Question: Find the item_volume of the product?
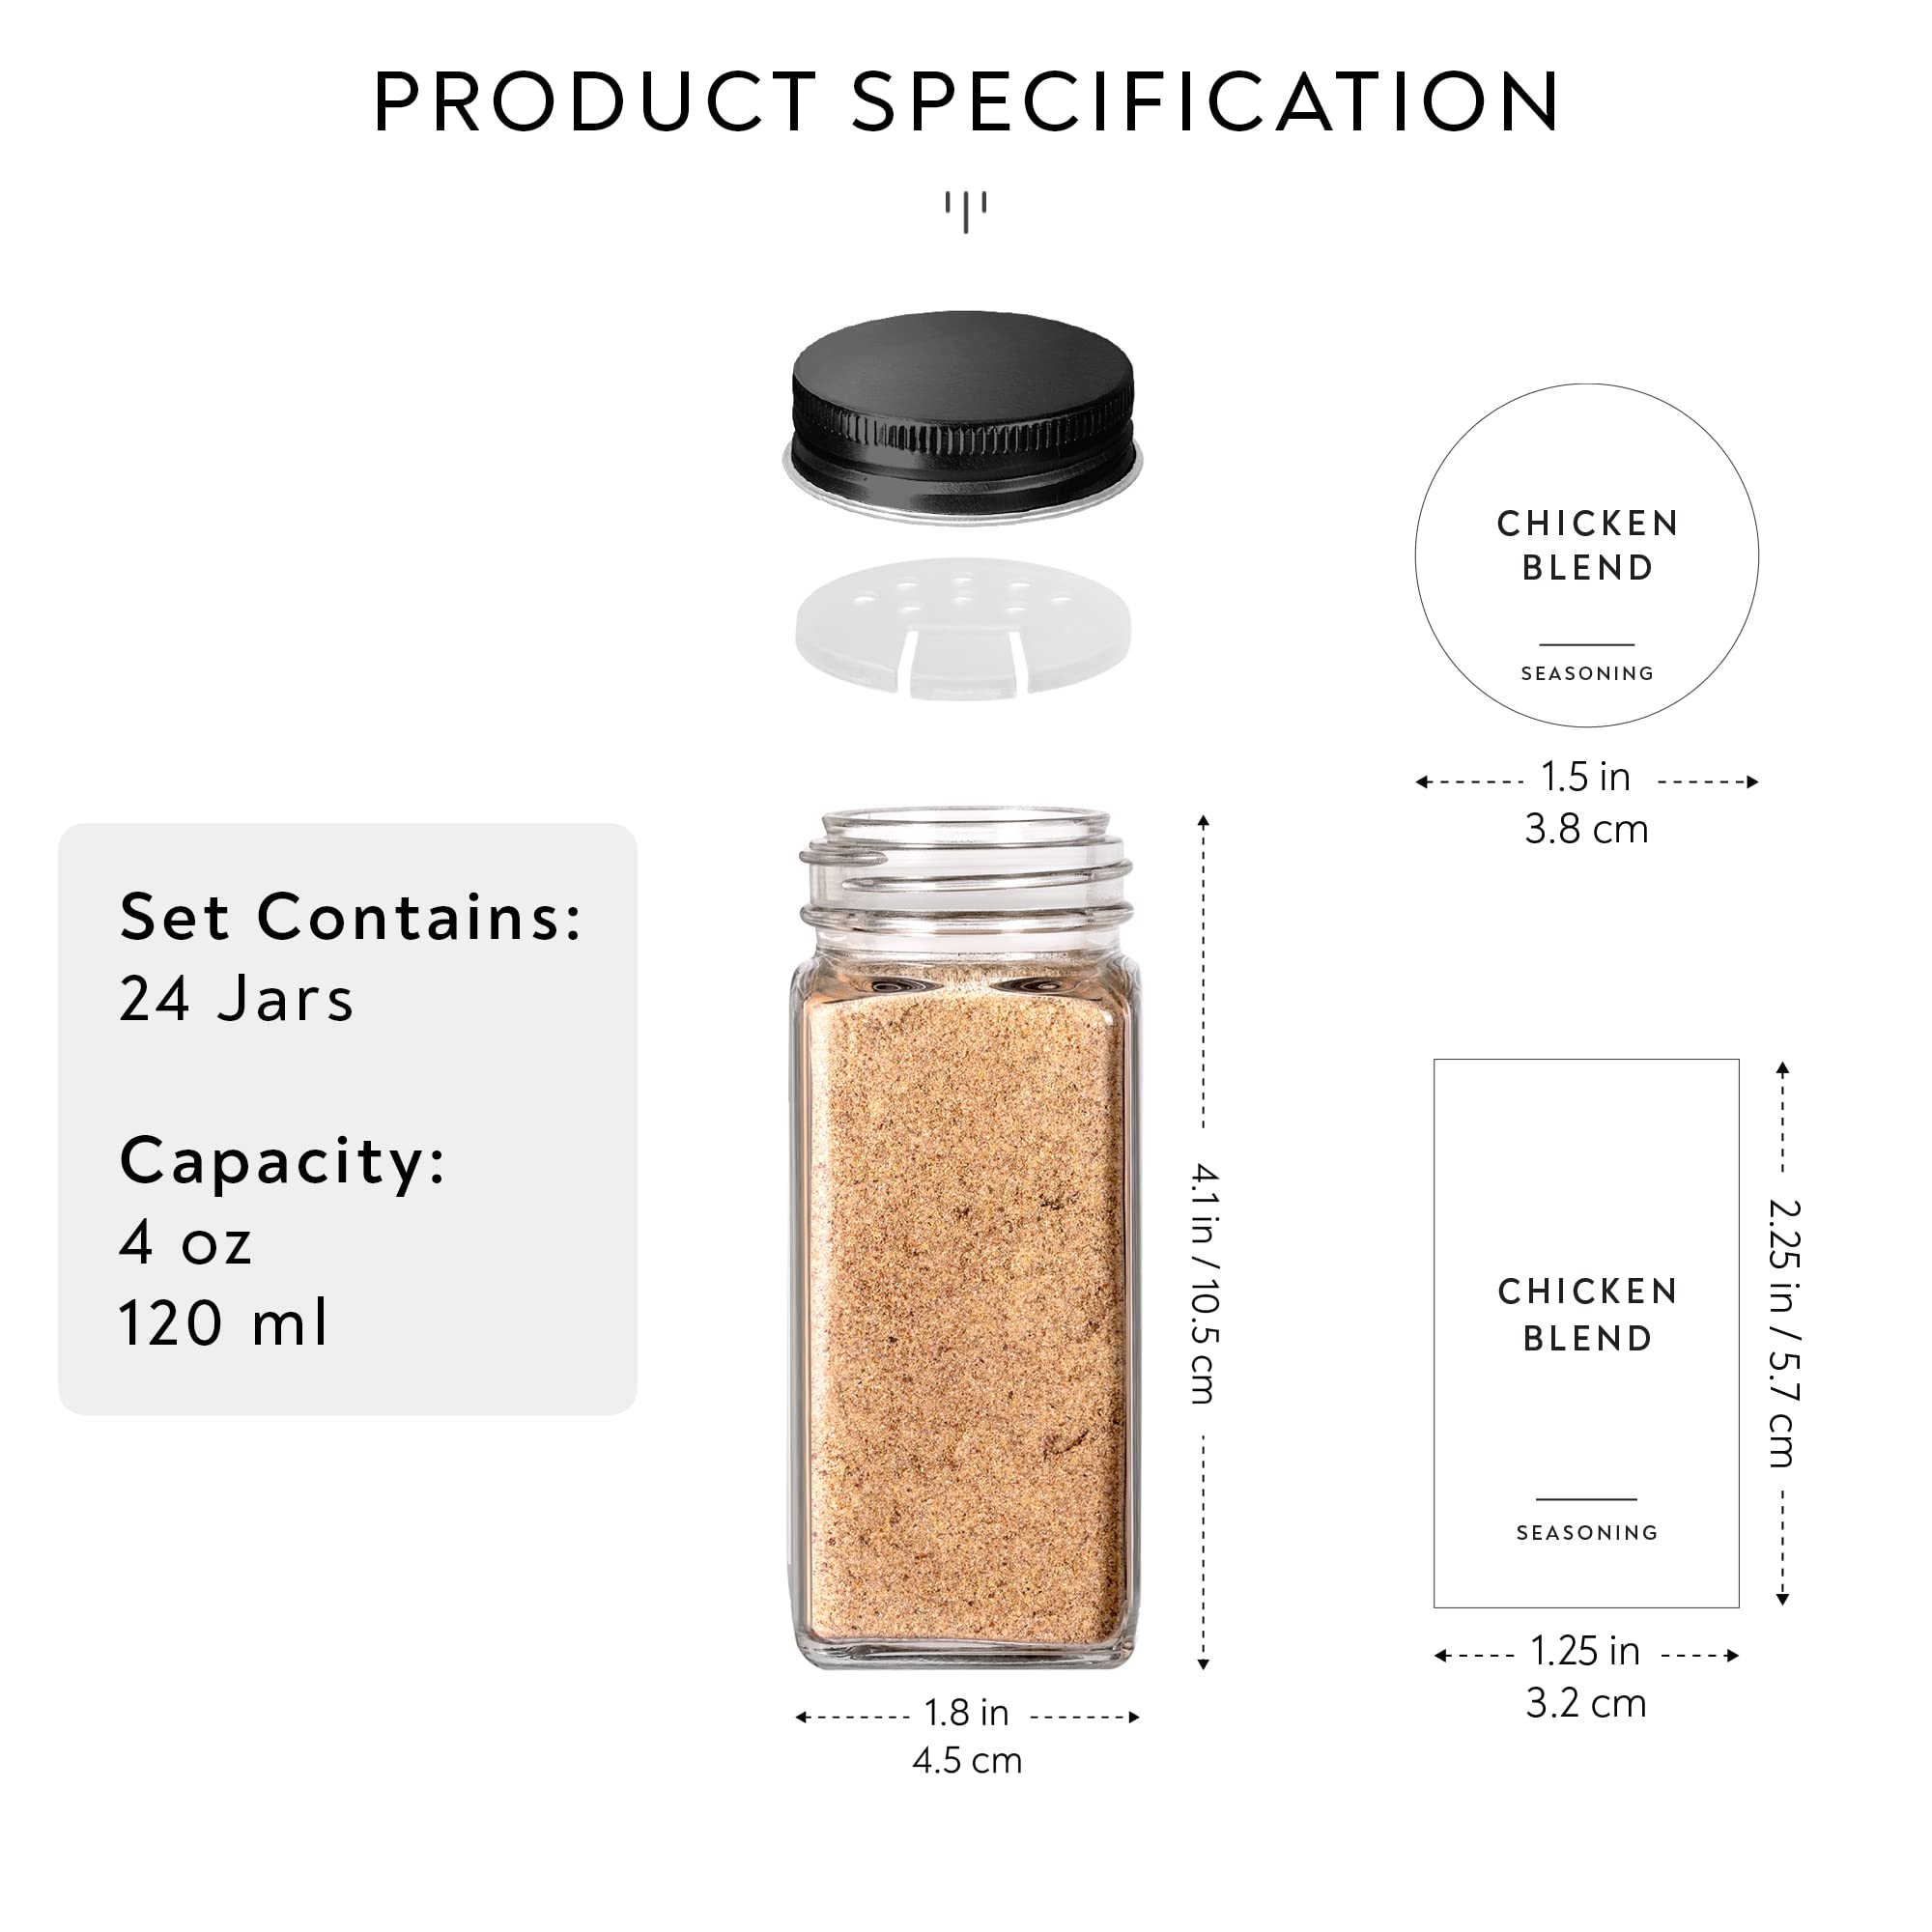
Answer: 120.0 millilitre